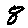
Label: 8